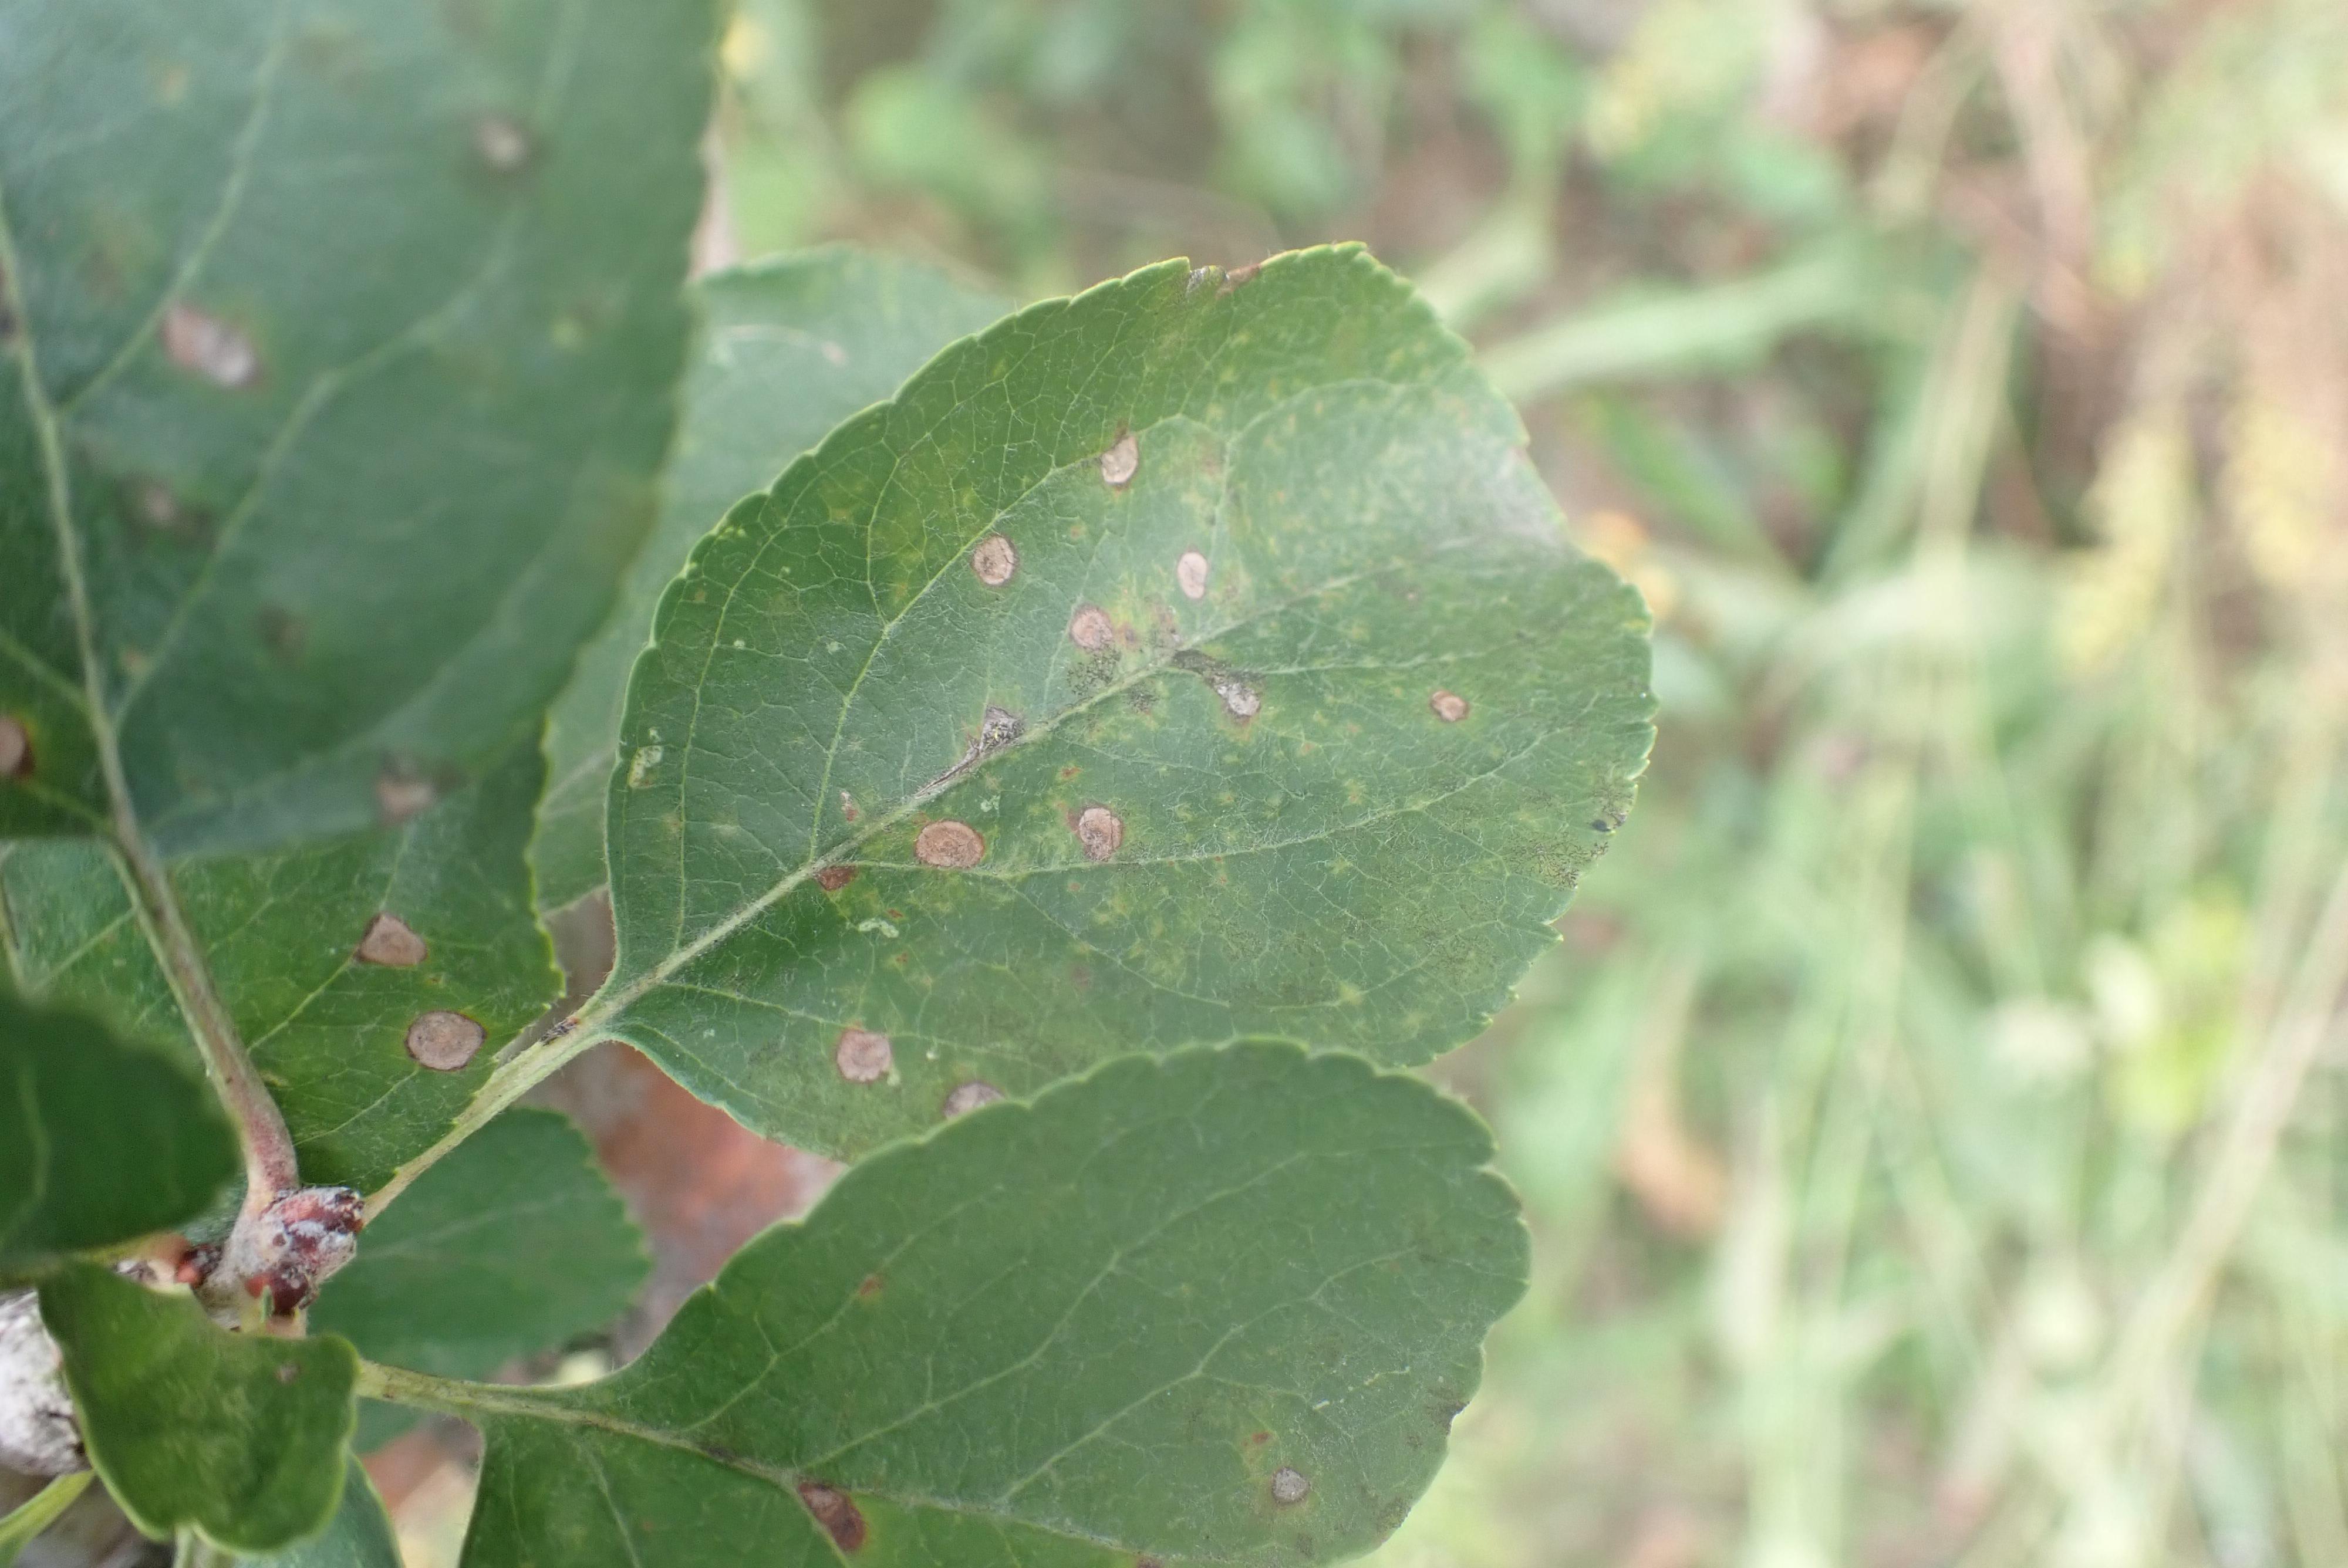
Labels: scab, frog_eye_leaf_spot, complex